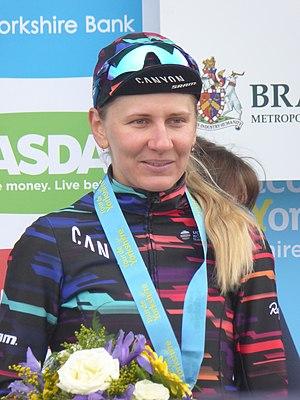
Alena Amialiusik, née le 6 février 1989 à Babrouïsk, est une cycliste biélorusse, professionnelle depuis 2012 et membre de l'équipe Velocio-SRAM. Elle est notamment double championne du monde du contre-la-montre par équipes en 2015 et 2018, ainsi que la première lauréate des Jeux européens sur route.